Estrées-Deniécourt

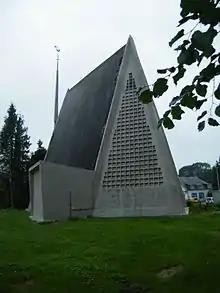
Estrées-Deniécourt

The commune lies on the national highway N29, at the junction with the A1 autoroute, west of the river Somme and east of Amiens. It has the remains of a Roman road, the "Chaussée Brunehaut" passing through the village.